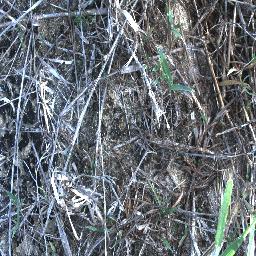
Label: negative